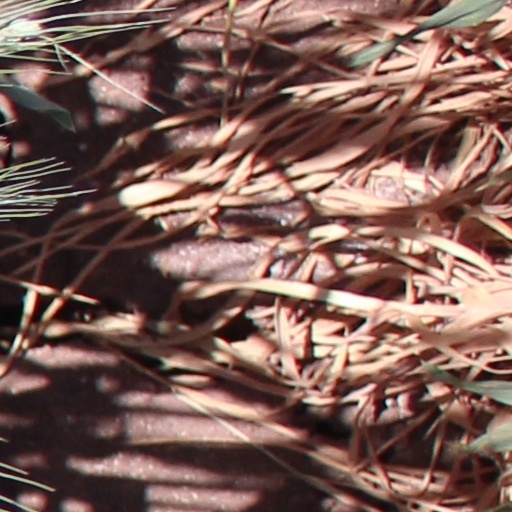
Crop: wheat